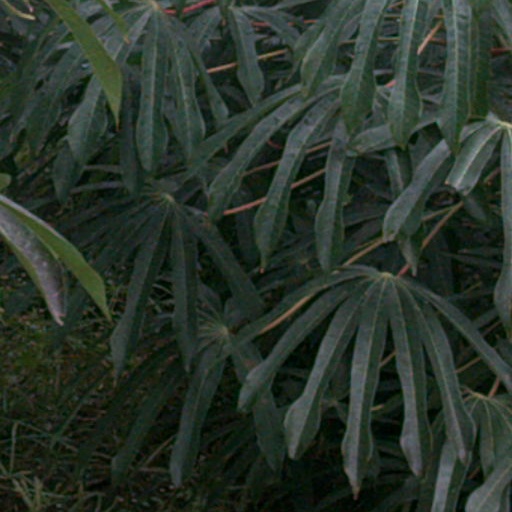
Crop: cassava